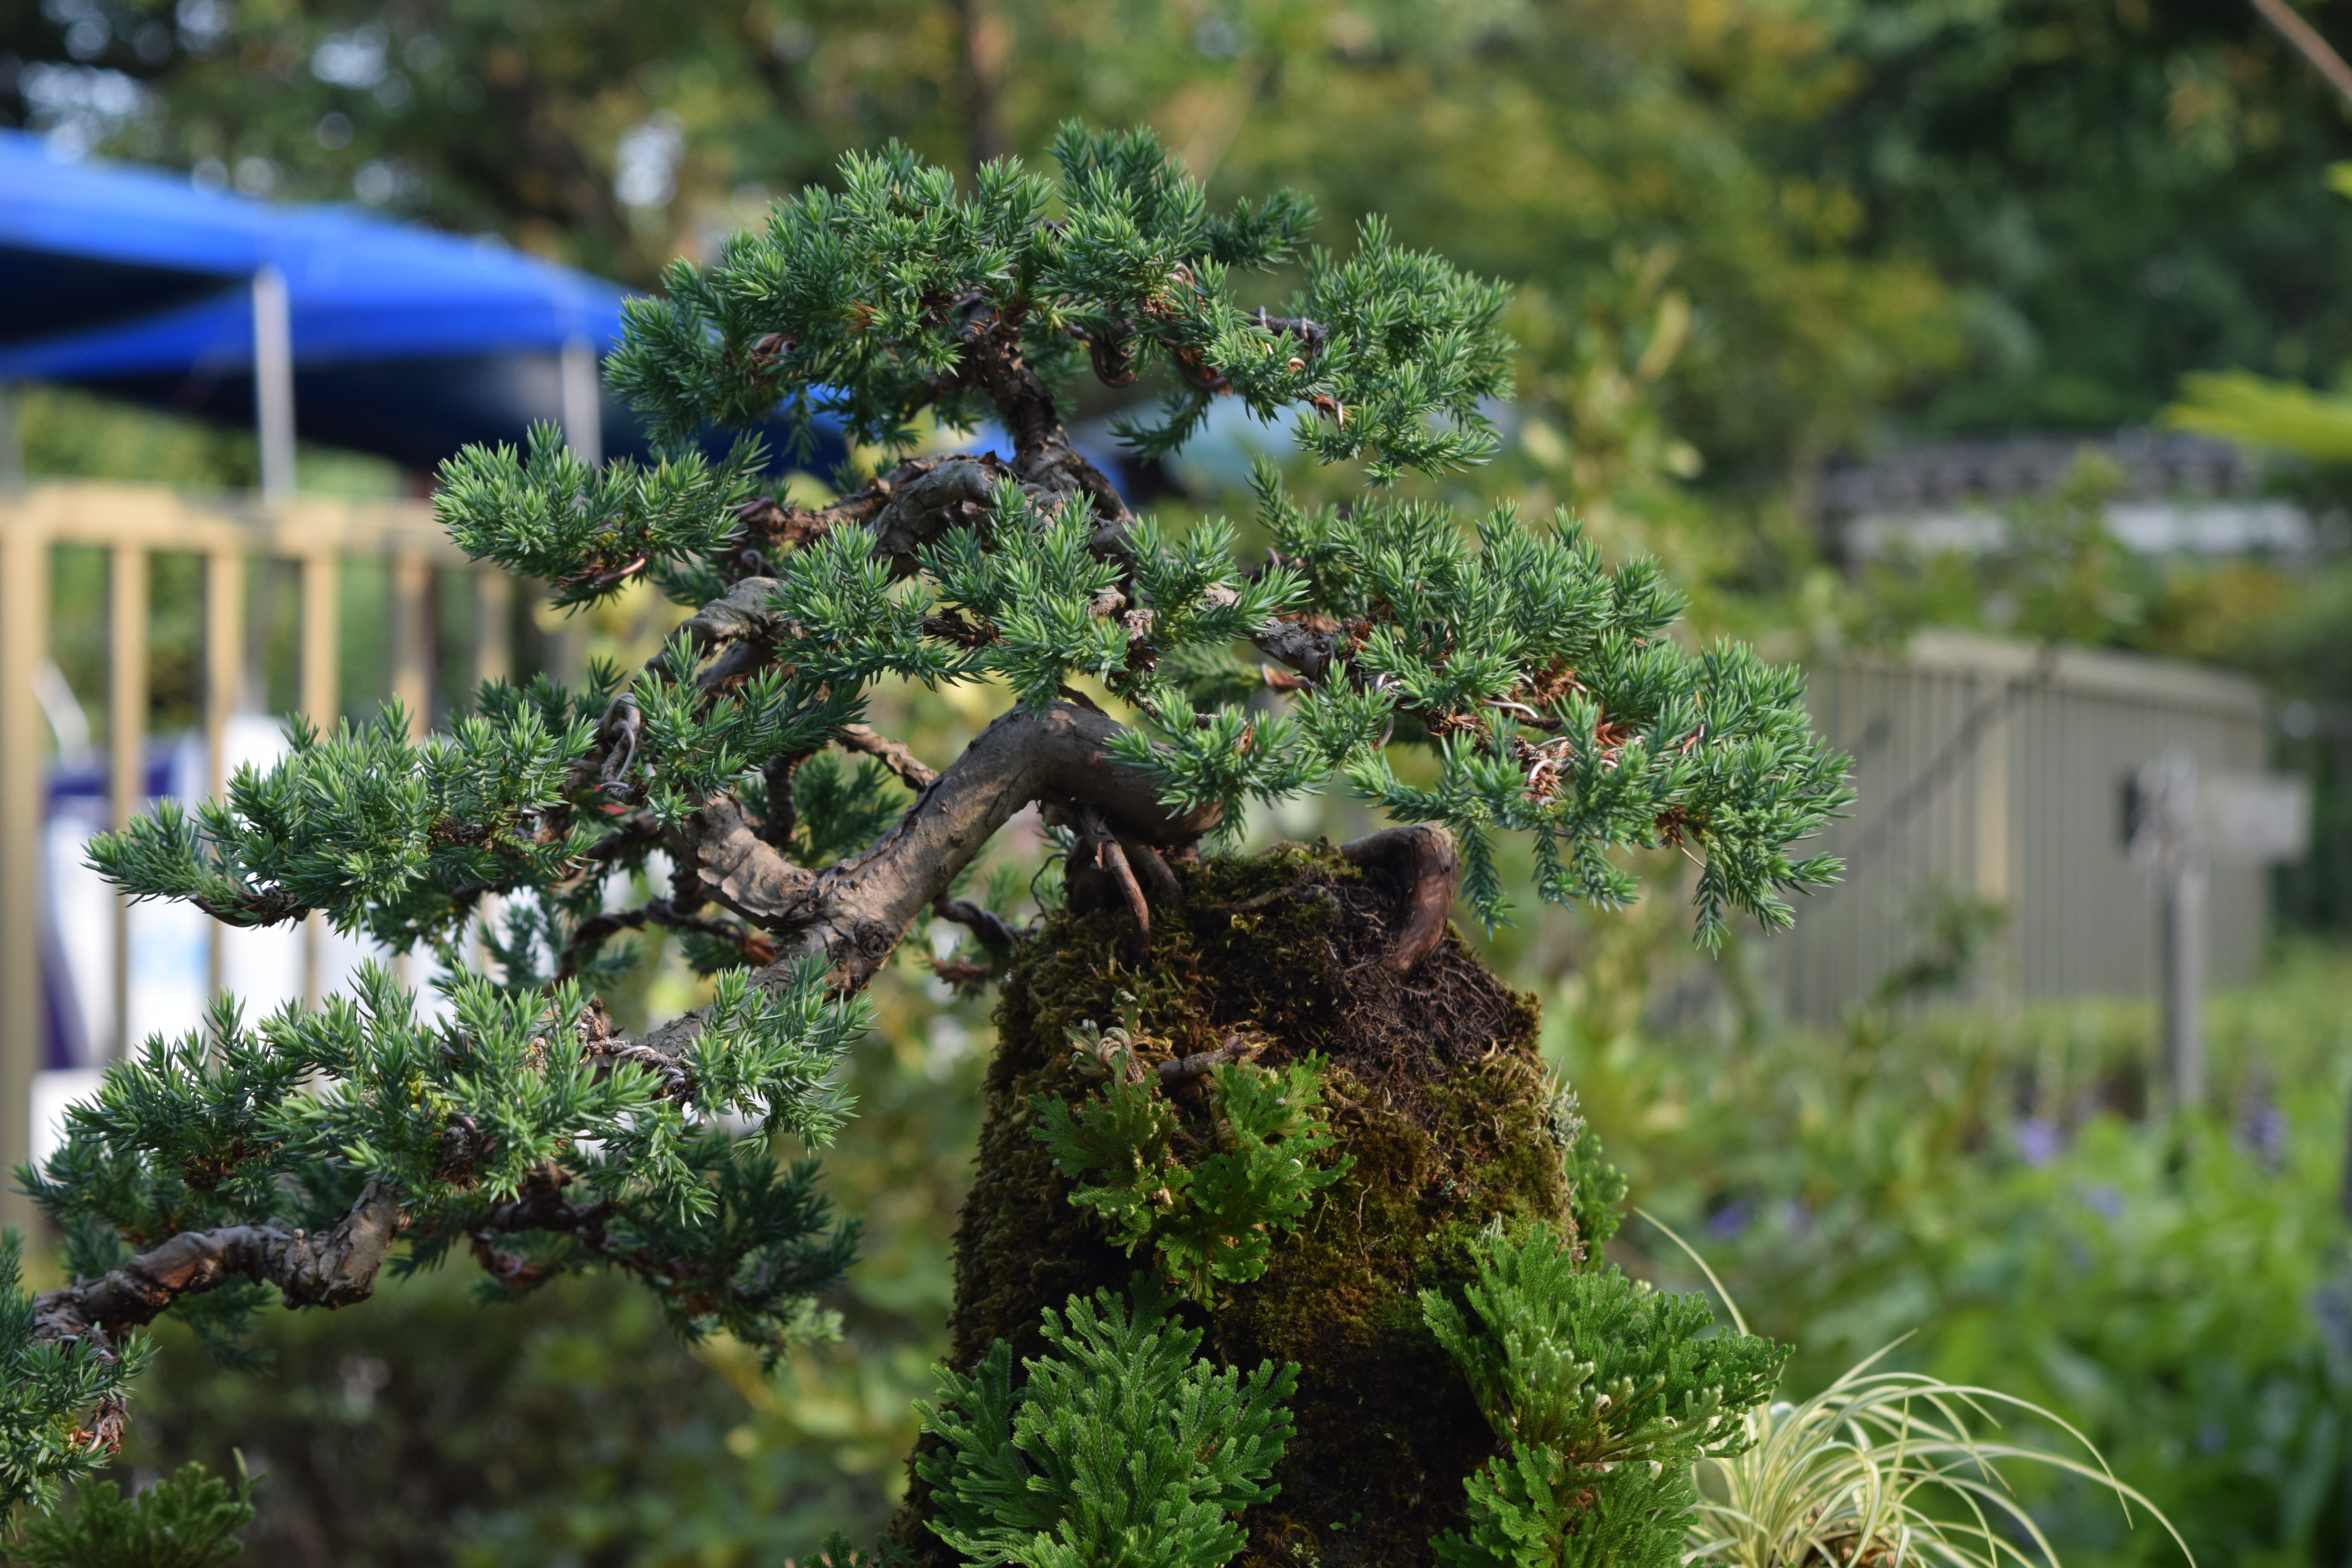
tree, branch, plant, flower, summer, pine, green, produce, evergreen, botany, garden, houseplant, miniature, spruce, shrub, bonsai, woody plant, land plant, littleness, danahham